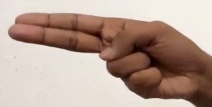
ASL sign: H